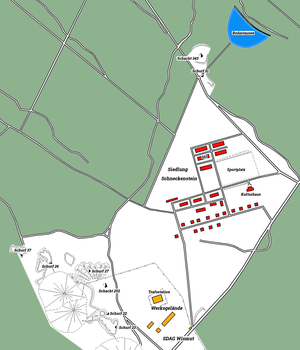
Schneckenstein est une colonie des mineurs qui fait partie du village Tannenbergsthal et appartient à la municipalité Muldenhammer en Saxe.